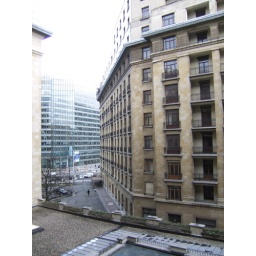
This is the view from the balcony of my office. The shiny building in the distance is the European Commission building.